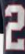
Number: 2